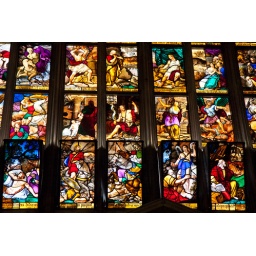
Milano: fragment of stained glass window mosaics in Duomo